O Cravo e a Rosa

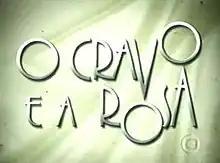

O Cravo e a Rosa is a Brazilian telenovela produced and broadcast by Rede Globo. It premiered on 26 June 2000 and ran until 10 March 2001. It is based on the Shakespearean comedy "The Taming of the Shrew".